Ivi Adamou

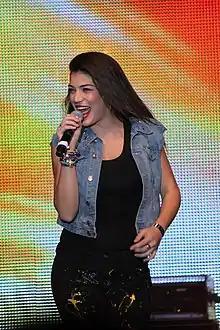
Adamou at the Stockholm Pride in 2012

Ivi Adamou (born 24 November 1993) is a Greek Cypriot singer. Born and raised in Agia Napa, she rose to recognition in Greece and Cyprus following her participation in the second season of the Greek version of "The X Factor", where she was under the mentorship of Giorgos Theofanous. Right after her elimination from the X Factor, Adamou secured a recording contract with Sony Music Greece. She gained further recognition from her participation in the Eurovision Song Contest 2012, where she represented Cyprus with the song "La La Love".